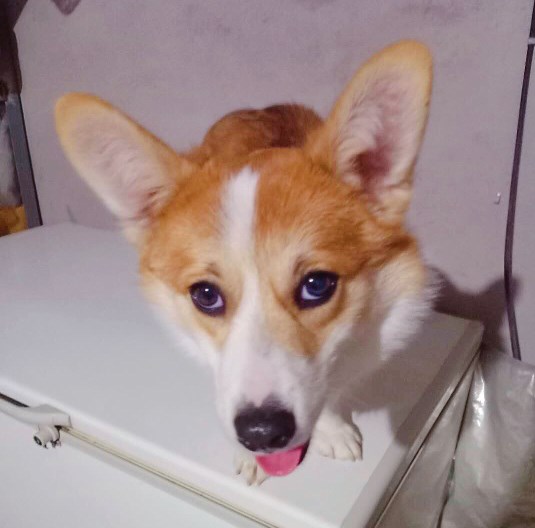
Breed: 2909-n000116-Cardigan